Tawny Chatmon

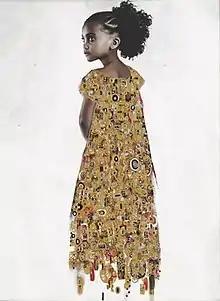
"God's Gift by Tawny Chatmon" (2019) Archival pigment print with gold leaf and acrylic paint, Minneapolis Institute of Art

Colossal, a website of contemporary art, noted that Chatmon's use of overlapping layers of paint and 24-karat gold leaf, along with semi-precious stones, glass, and other mixed media, draws influences from artist Gustav Klimt and Byzantine masterpieces. Chatmon then displays her work in gilded golden frames, often repurposed from old master paintings. She was drawn to old master art while growing up in Germany and visiting museums and palaces "but was haunted by the negative historical representations of Black figures in European and American art as well as their absence.”